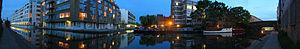
Regent's Canal est un canal qui traverse le centre de Londres dans sa partie Nord. Il constitue un lien entre un bras du Grand Union Canal, le Paddington Arm situé dans le quartier de Paddington, et la Tamise au niveau du quartier de Limehouse.